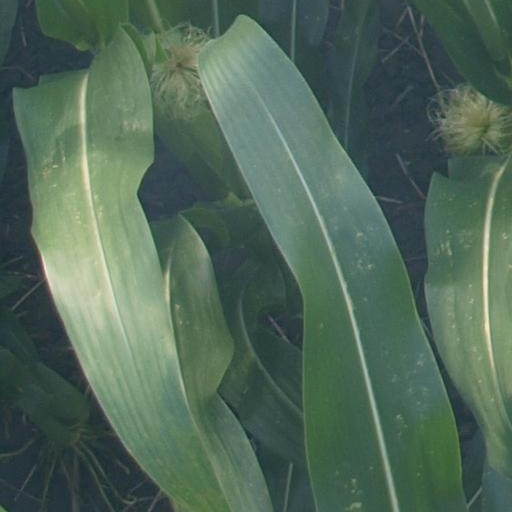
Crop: maize; corn